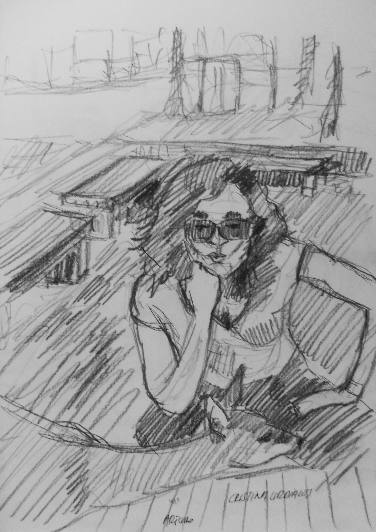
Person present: Yes